History of the Romanian language

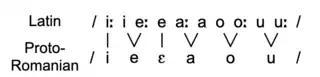
Vowel changes from Latin to Proto-Romanian.

Gradually, the Russian language gained importance. The new code adopted in 1829 abolished the autonomous statute of Bessarabia, and halted the obligatory use of Moldavian in public pronouncements. In 1854, Russian was declared the only official language of the region, Moldavian being eliminated from schools in the second part of the century